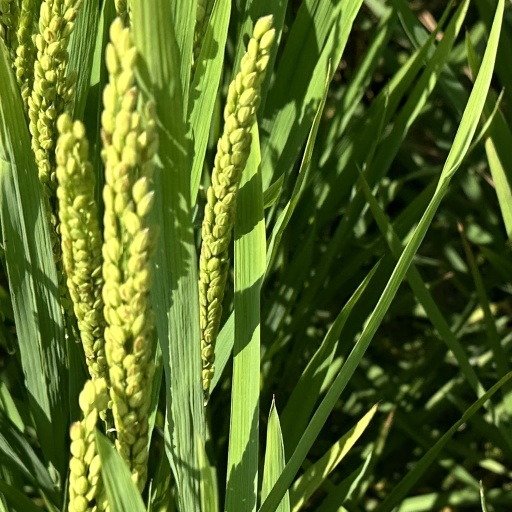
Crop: rice